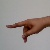
The image shows a hand gesture representing the letter 'P' in Indian Sign Language.